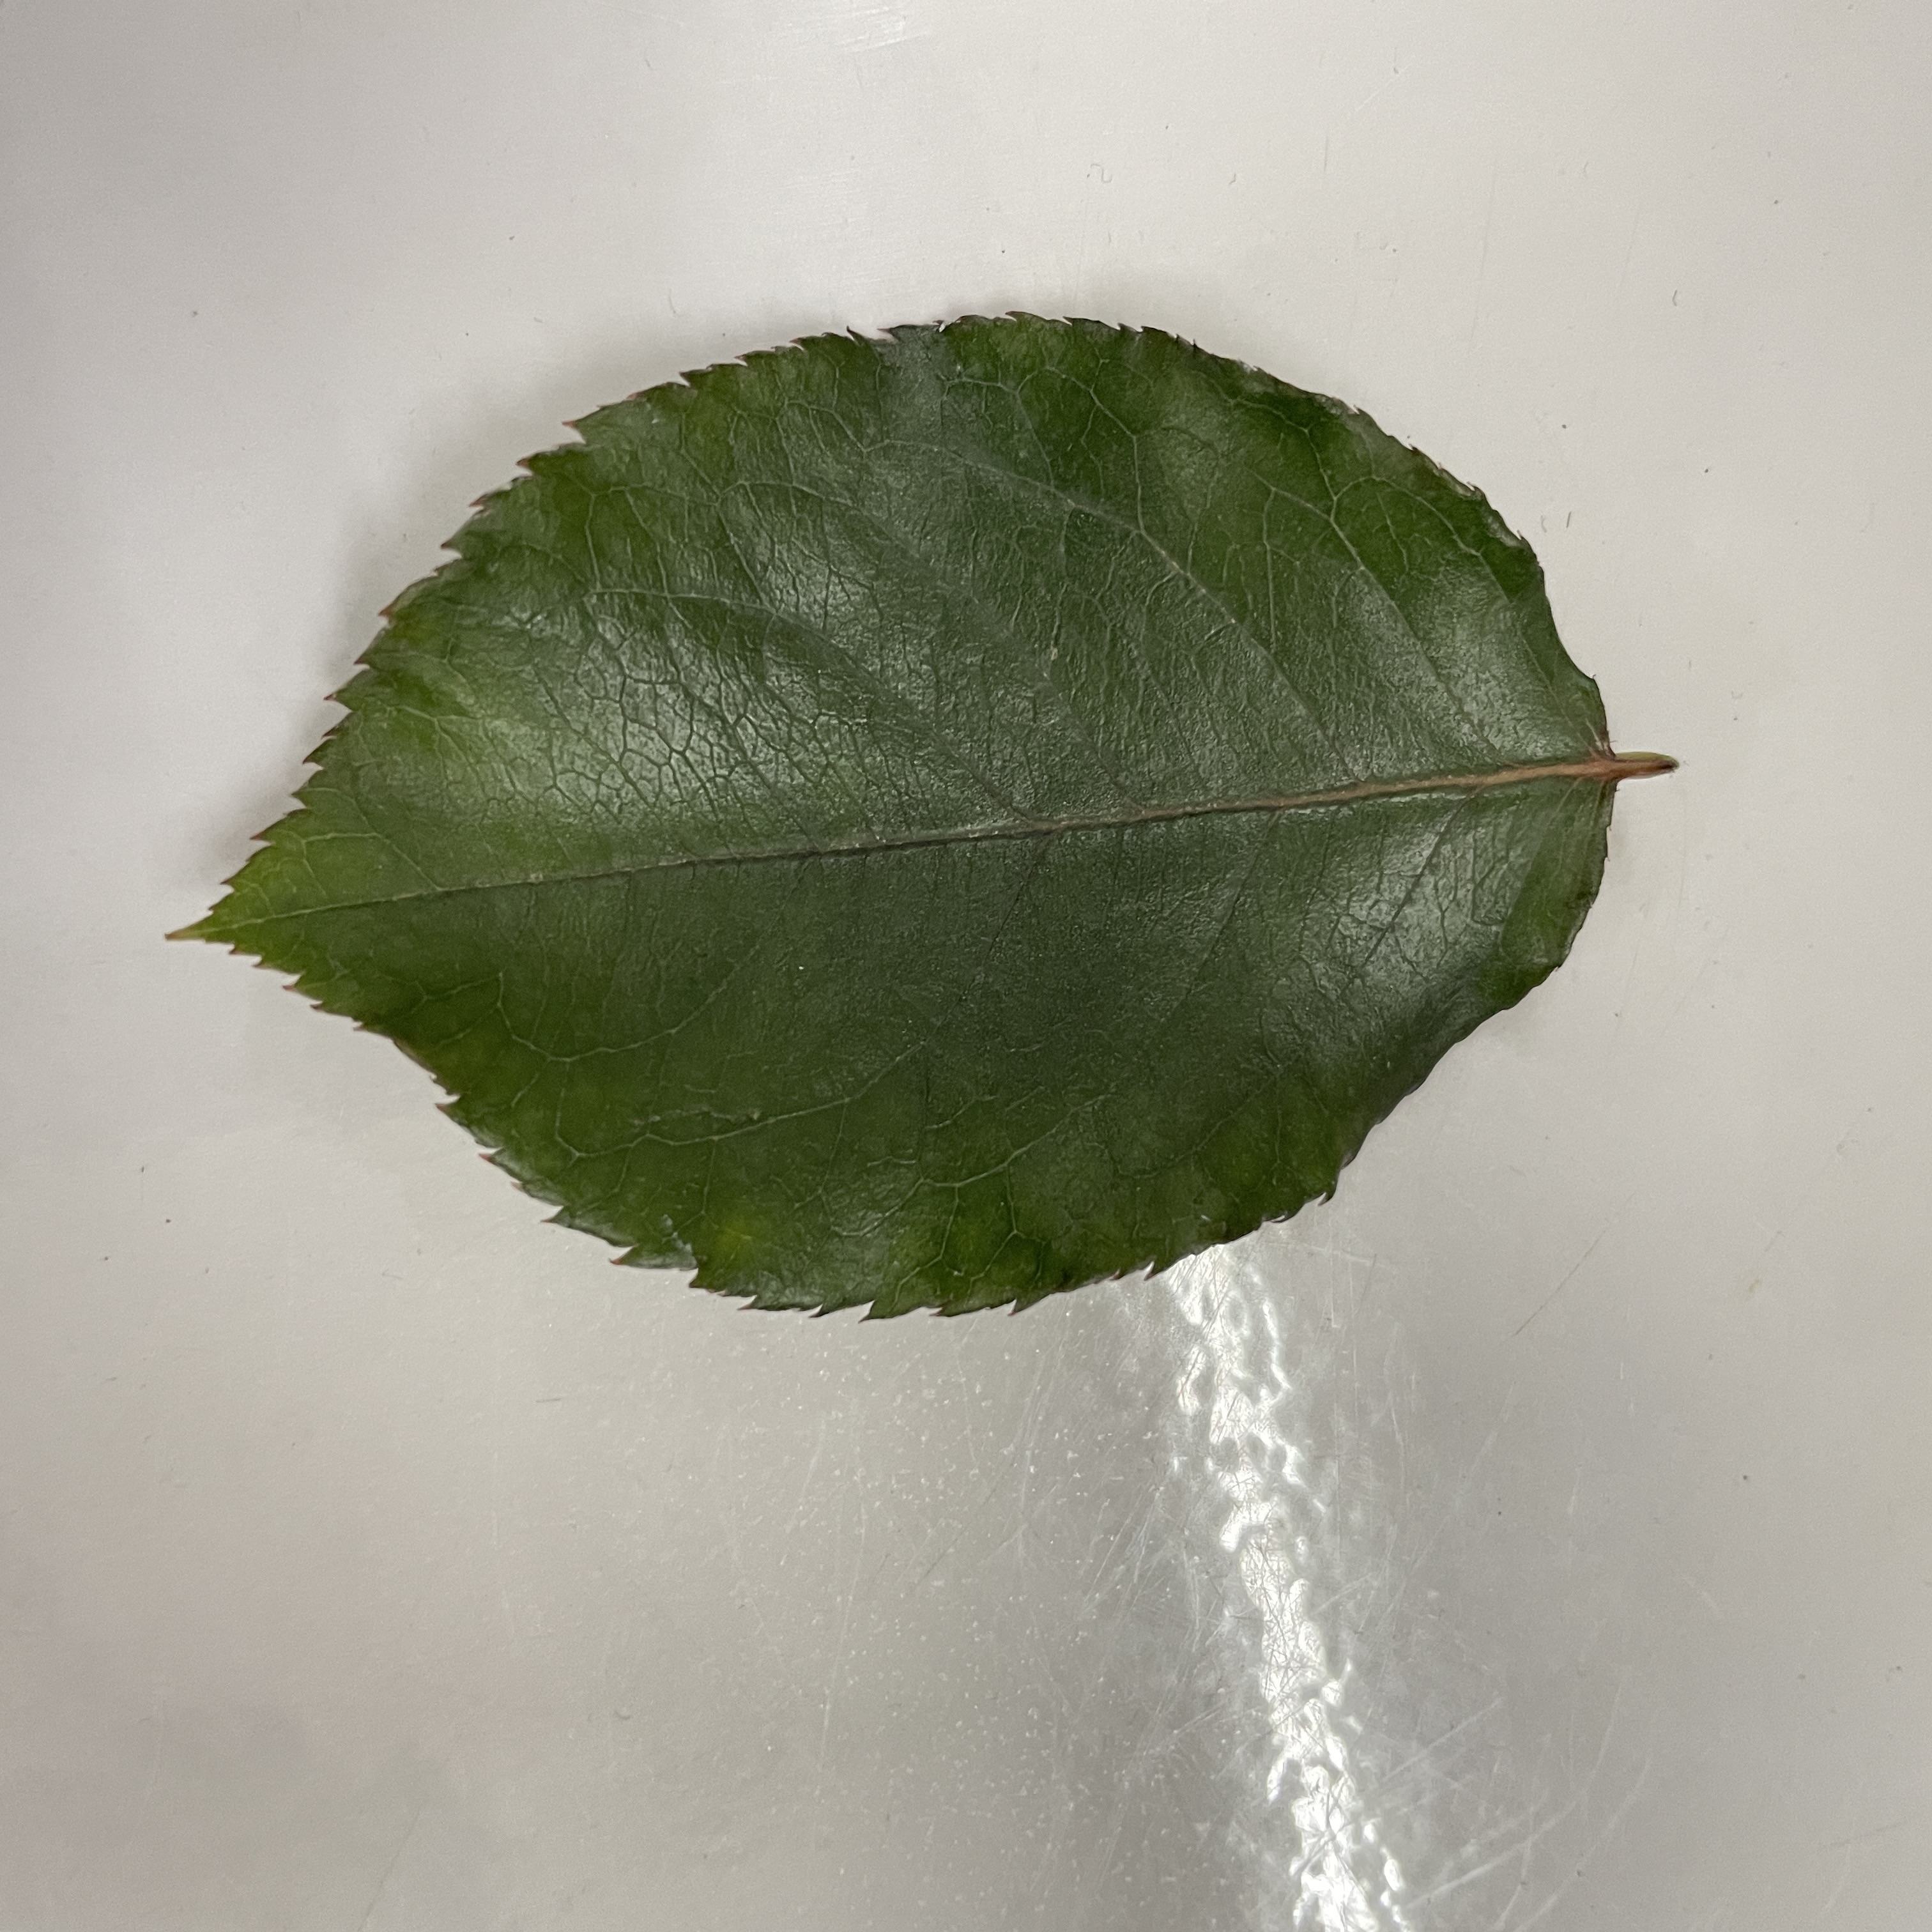
Label: Healthy Leaf